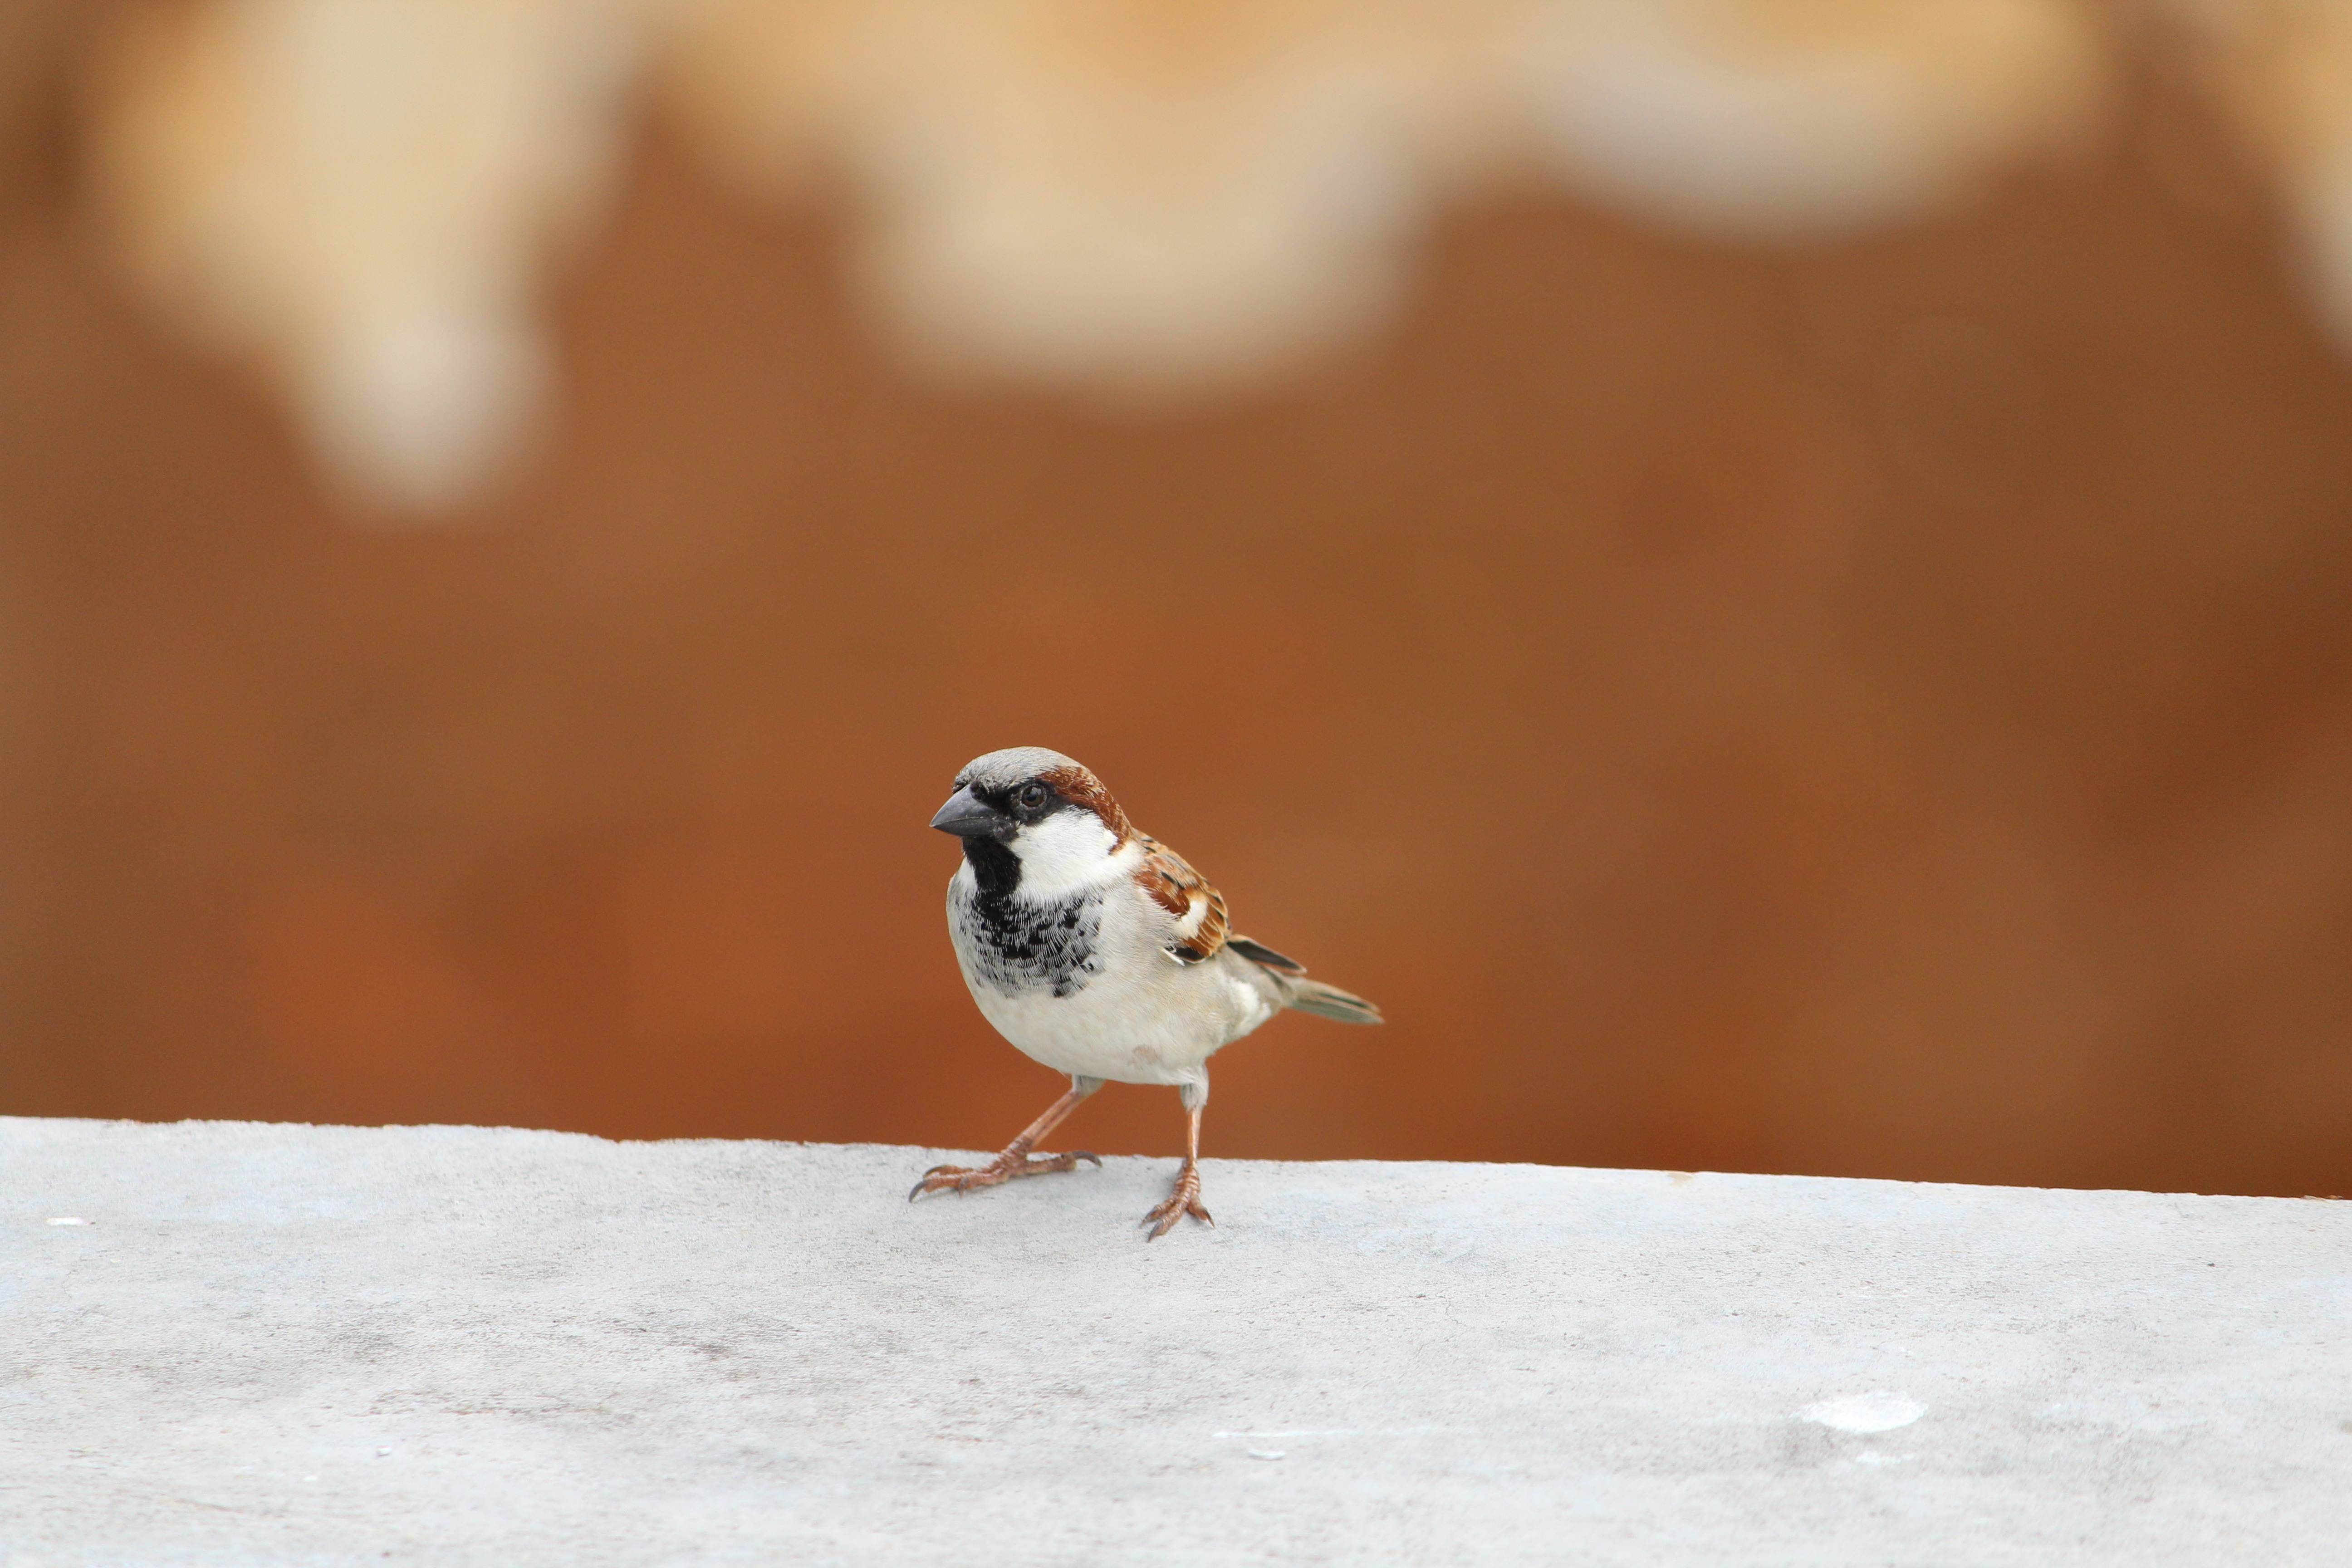
nature, bird, wing, animal, cute, flying, fly, wildlife, pet, beak, natural, feather, fauna, close up, birds, vertebrate, sparrow, macro photography, bird silhouette, old world flycatcher, bird vector, birds vector, perching bird